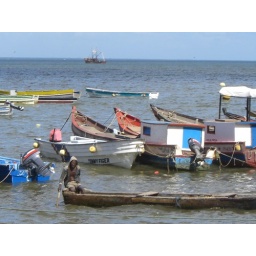
this guy looked like he'd been sitting in that boat for a looong time